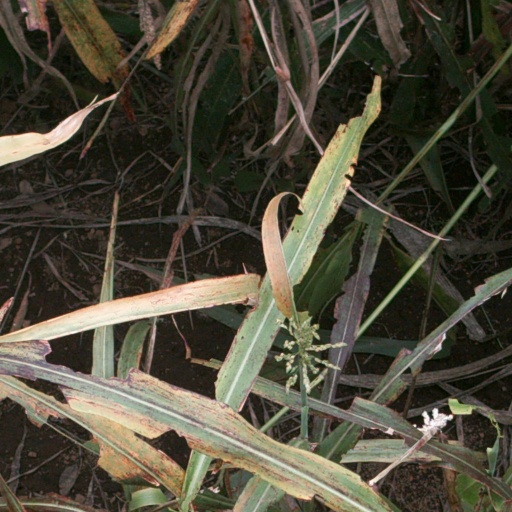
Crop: sorghum